Acharya Brojendra Nath Seal College

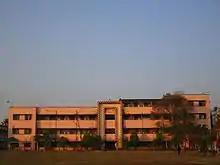
Satavisa Building

Acharya Brojendra Nath Seal College was established in 1888 as Victoria College by Maharaja Nripendra Narayan of the Cooch Behar State. The first principal was John Cornwallis Godley who in 1895 became the second principal of Aitchison College in Lahore. Later Maharaja Nripendra Narayan offered the post of principal to Acharya Brajendra Nath Seal, a Brahmo and philosopher, who remained in the post for eighteen years from 1896 to 1913. In 1950, when the state of Cooch Behar was merged into Union of India, the governance was passed to the Government of West Bengal. It was earlier affiliated to the University of Calcutta and University of North Bengal and is now affiliated to Cooch Behar Panchanan Barma University after the creation of the same. In 1970, it was renamed as Acharya Brojendra Nath Seal College.